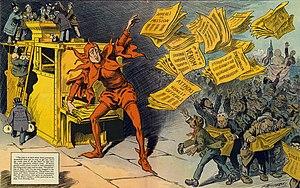
Le journalisme jaune, ou la presse jaune, est une sorte de journalisme ou de presse qui présente des nouvelles de faible qualité et qui mise sur des techniques tape-à-l’œil afin de se vendre davantage. L'expression tire son nom de la couleur du papier utilisé autrefois par les journaux pratiquant ce type de journalisme.
Gérald Bronner, né le 22 mai 1969 à Nancy, est un sociologue français, professeur de sociologie à l’université Paris-Diderot. Il est membre de l'Académie nationale de médecine, de l'Académie des technologies et de l'Institut universitaire de France ainsi que chevalier de la Légion d'honneur. Il est également romancier.